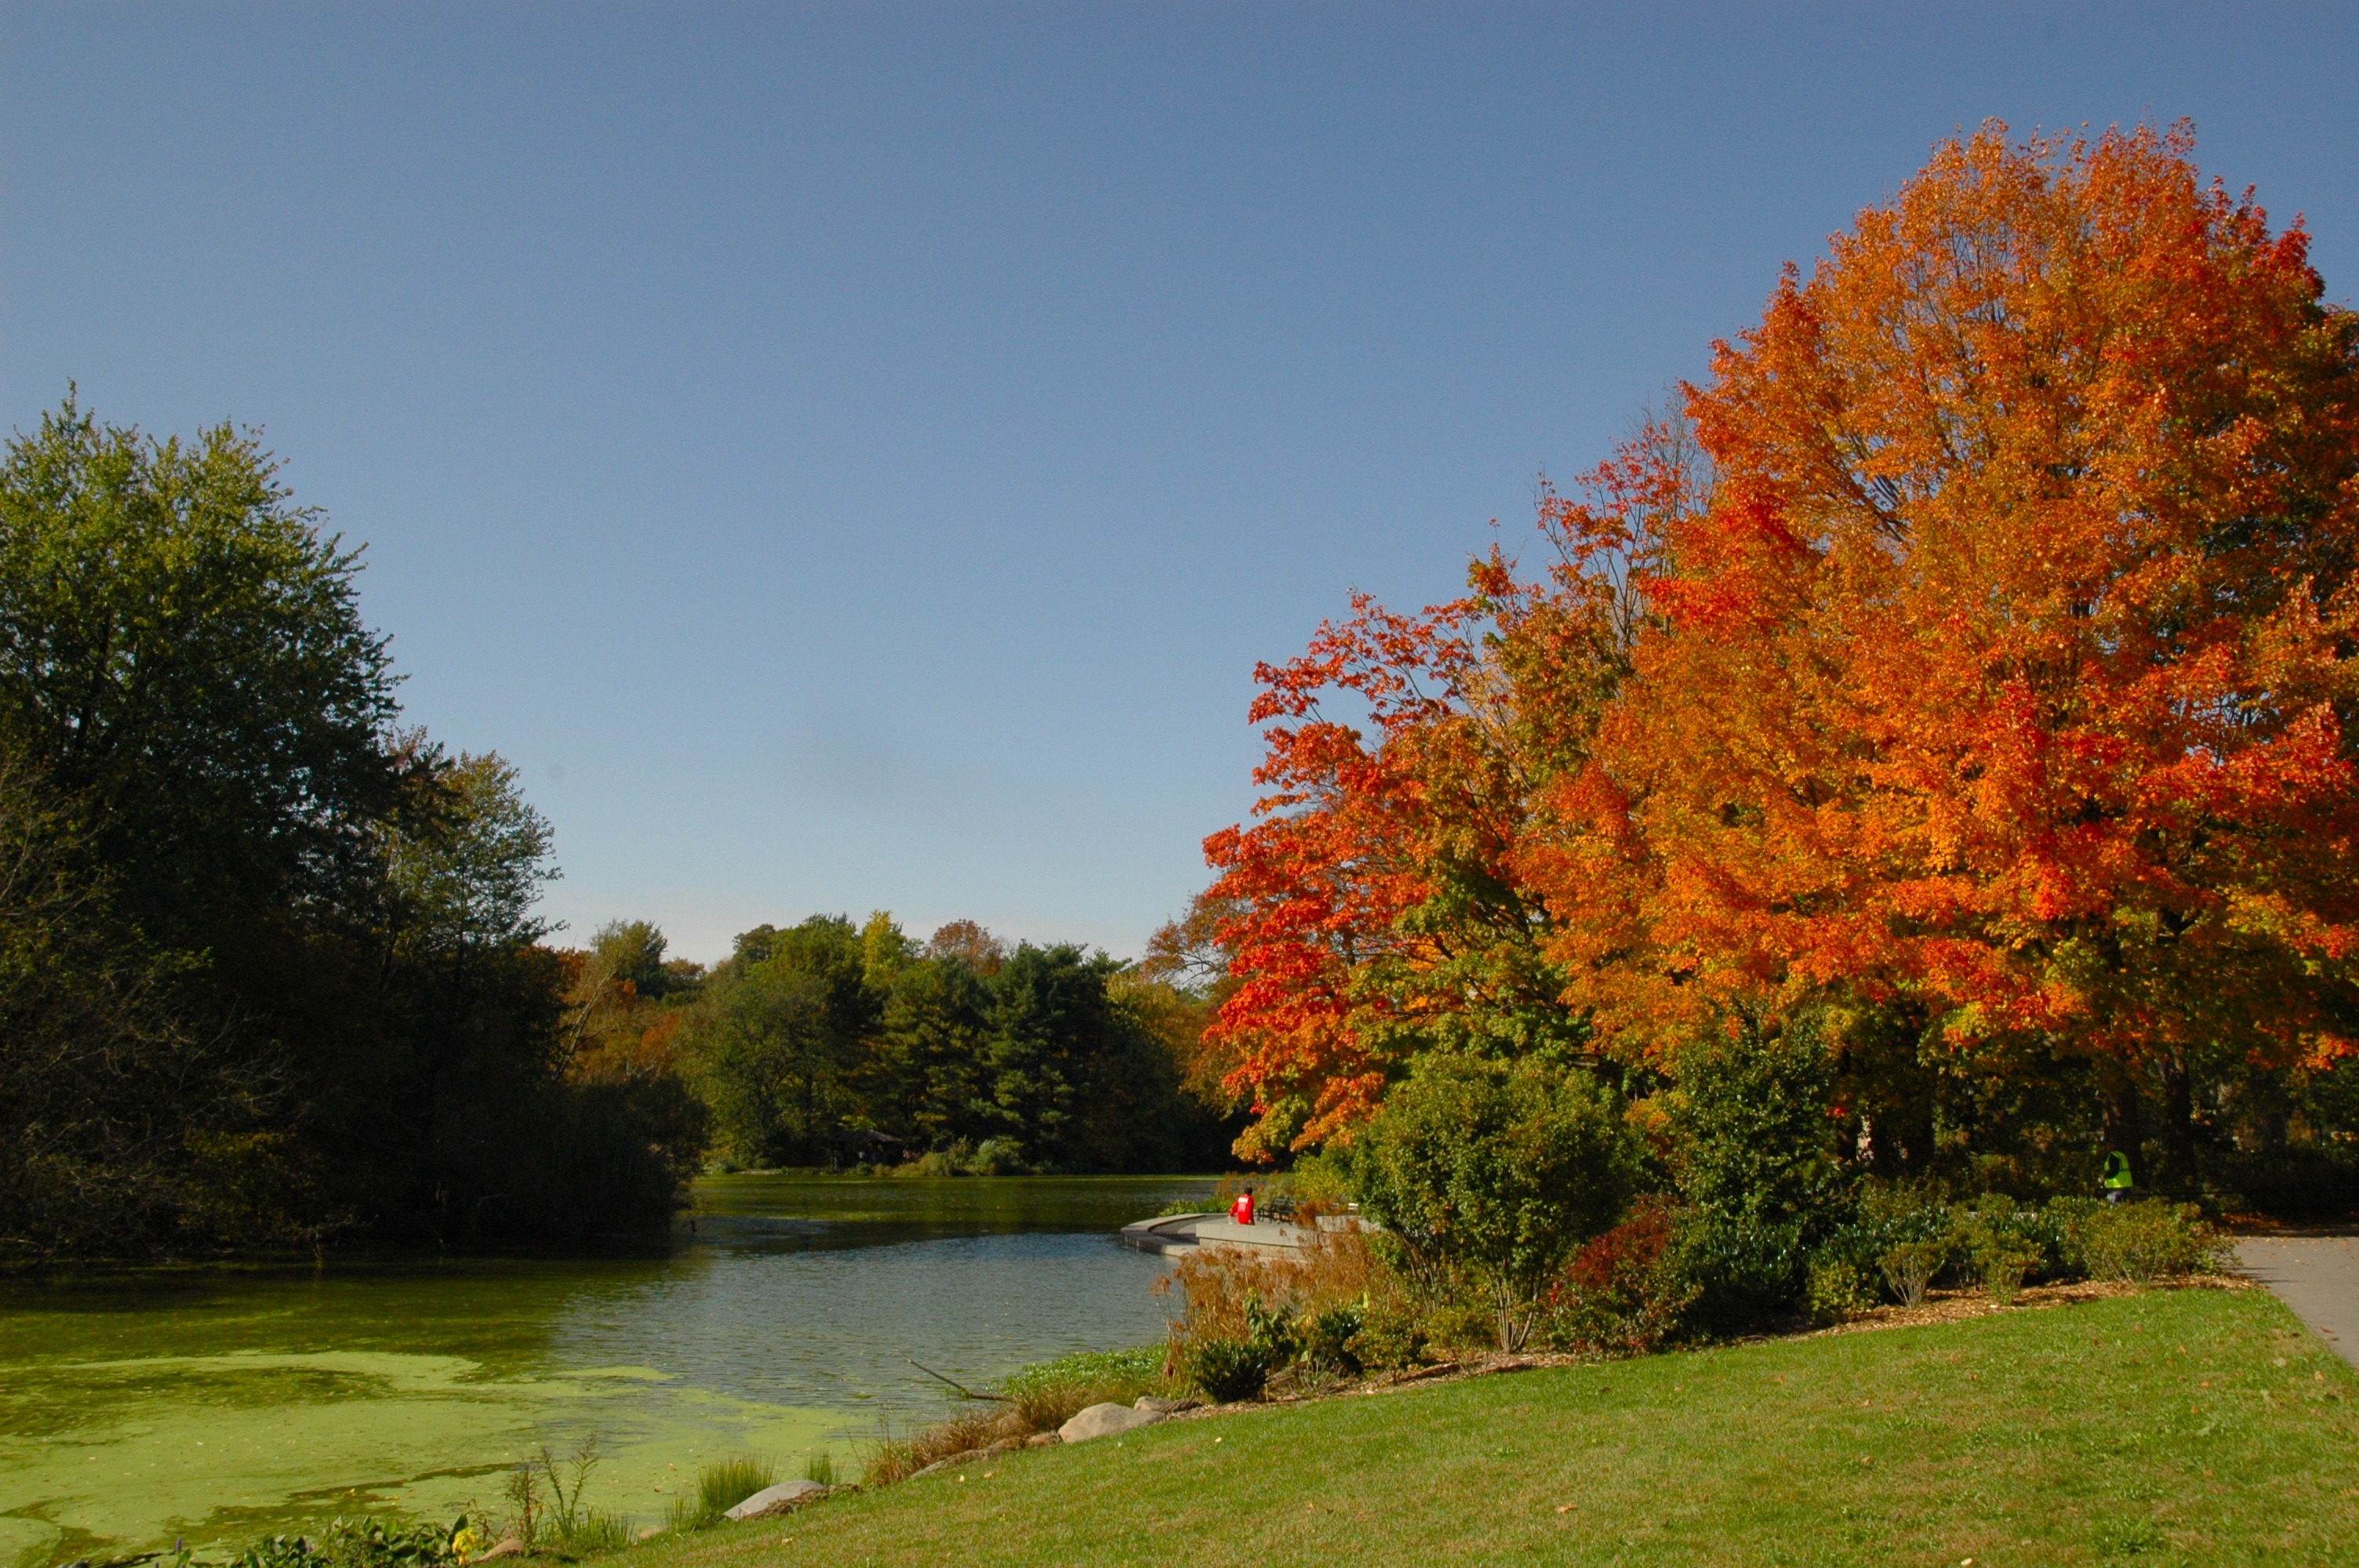
landscape, tree, plant, sun, meadow, leaf, fall, flower, river, pond, reflection, autumn, park, season, waterway, leaves, fall colors, fall leaves, golden autumn, rural area, woody plant